Jon Baker (linebacker)

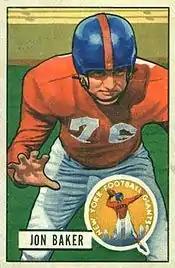
Baker on a 1951 Bowman football card

Jonathan Baker (June 14, 1923November 26, 1992) was an American professional football player who was a linebacker for the New York Giants of the National Football League (NFL). He played college football for the California Golden Bears and was selected in the seventh round of the 1949 NFL draft by the Los Angeles Rams.